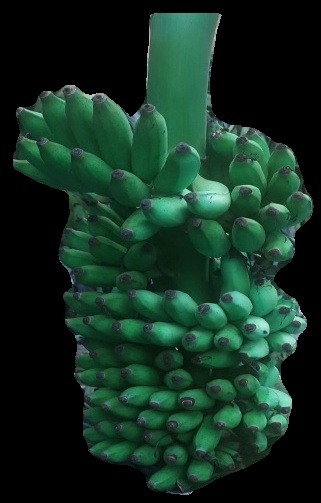
Variety: elakki-bale
Grade: grade1